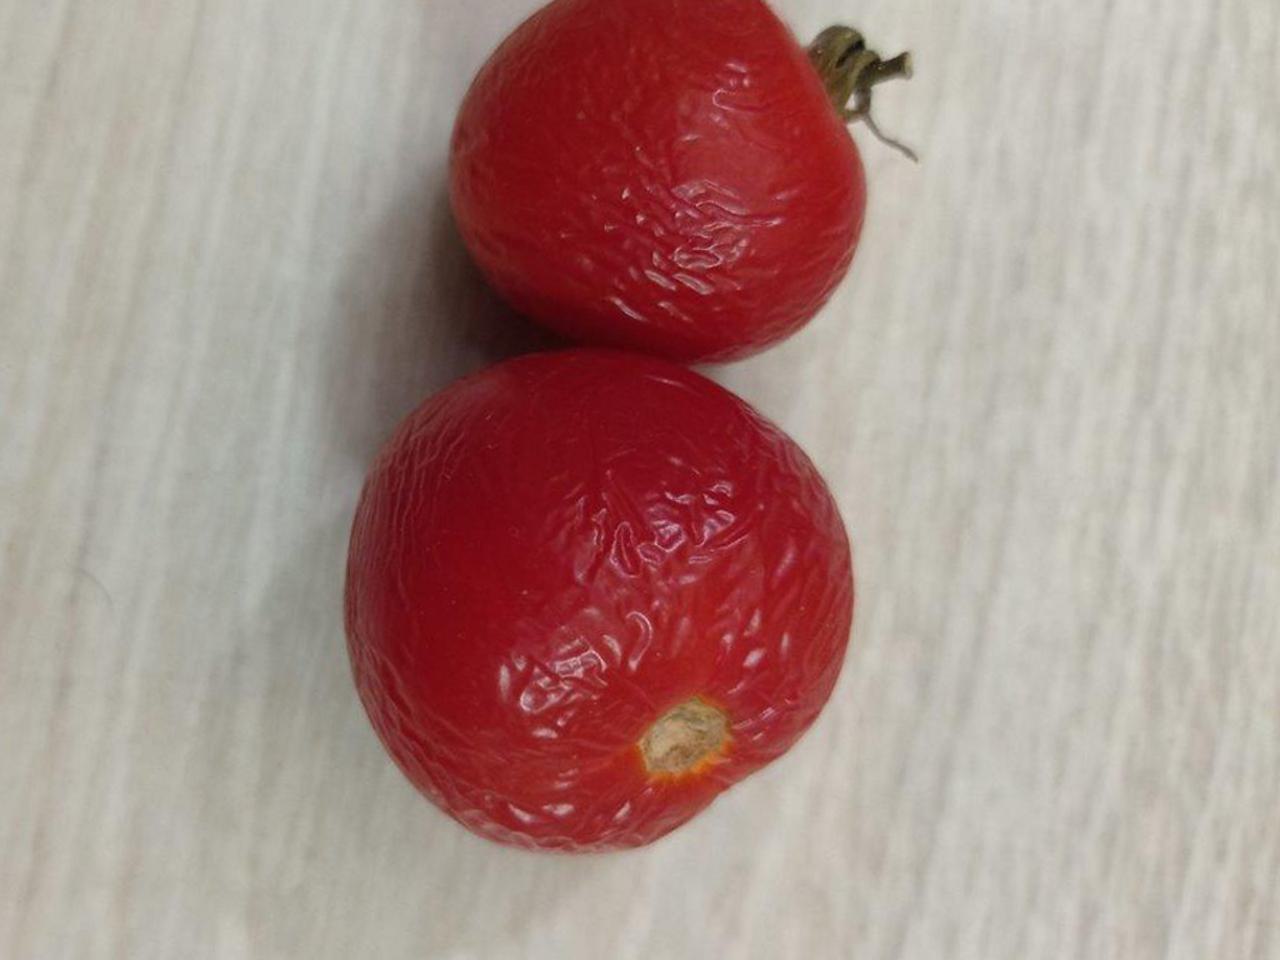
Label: Rotten